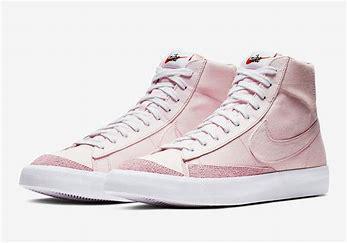
Brand: Nike
Model: Blazer